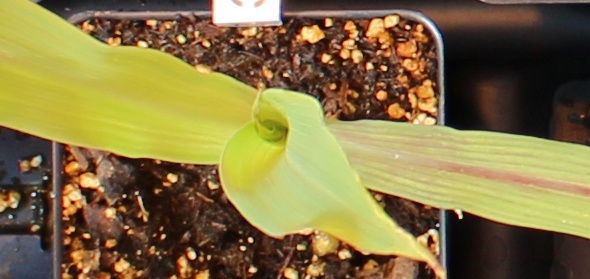
Label: Corn